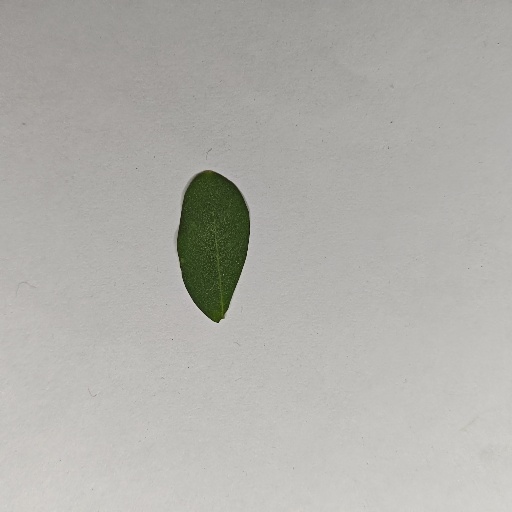
Species: Sojina
Leaf condition: Healthy Leaf